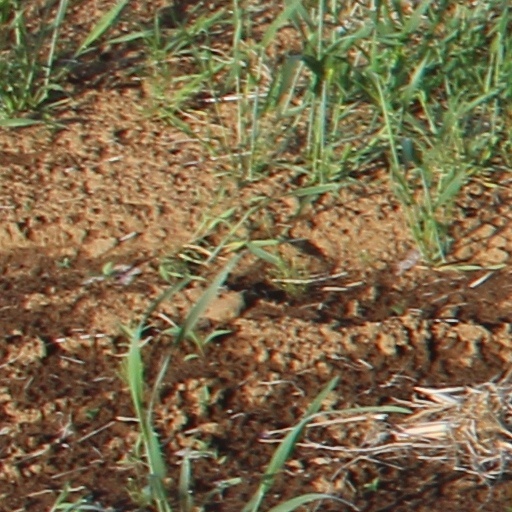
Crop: wheat